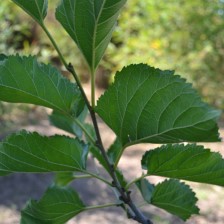
Variety: ChiangMaiBuriram60